Sherry Appleton

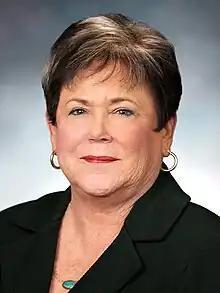
Sherry Appleton, 2005 Portrait

Sherry Phyllis Appleton (née Tarpey, October 28, 1942 – October 19, 2023) was an American politician who was a member of the Democratic Party. She was a member of the Washington House of Representatives, representing the 23rd district from 2005 to 2021.